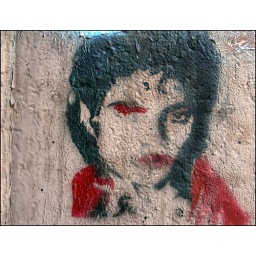
Found on a wall somewhere near Chinatown/SoHo area while walking through NYC in February.